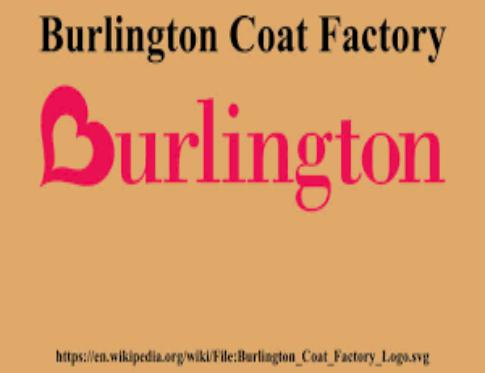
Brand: Burlington Coat Factory
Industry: Clothes